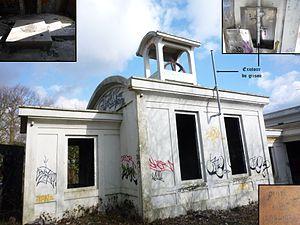
Puits n° 13 bis, Compagnie des mines de Lens, Bénifontaine, Pas-de-Calais, Nord-Pas-de-Calais, France.
Cet article recense une partie des monuments historiques du Pas-de-Calais, en France.
La Compagnie des mines de Lens exploitait le charbon dans le bassin minier du Nord-Pas-de-Calais. Fondée en 1852, c'était la plus importante des compagnies houillères du bassin du Nord et du Pas-de-Calais.